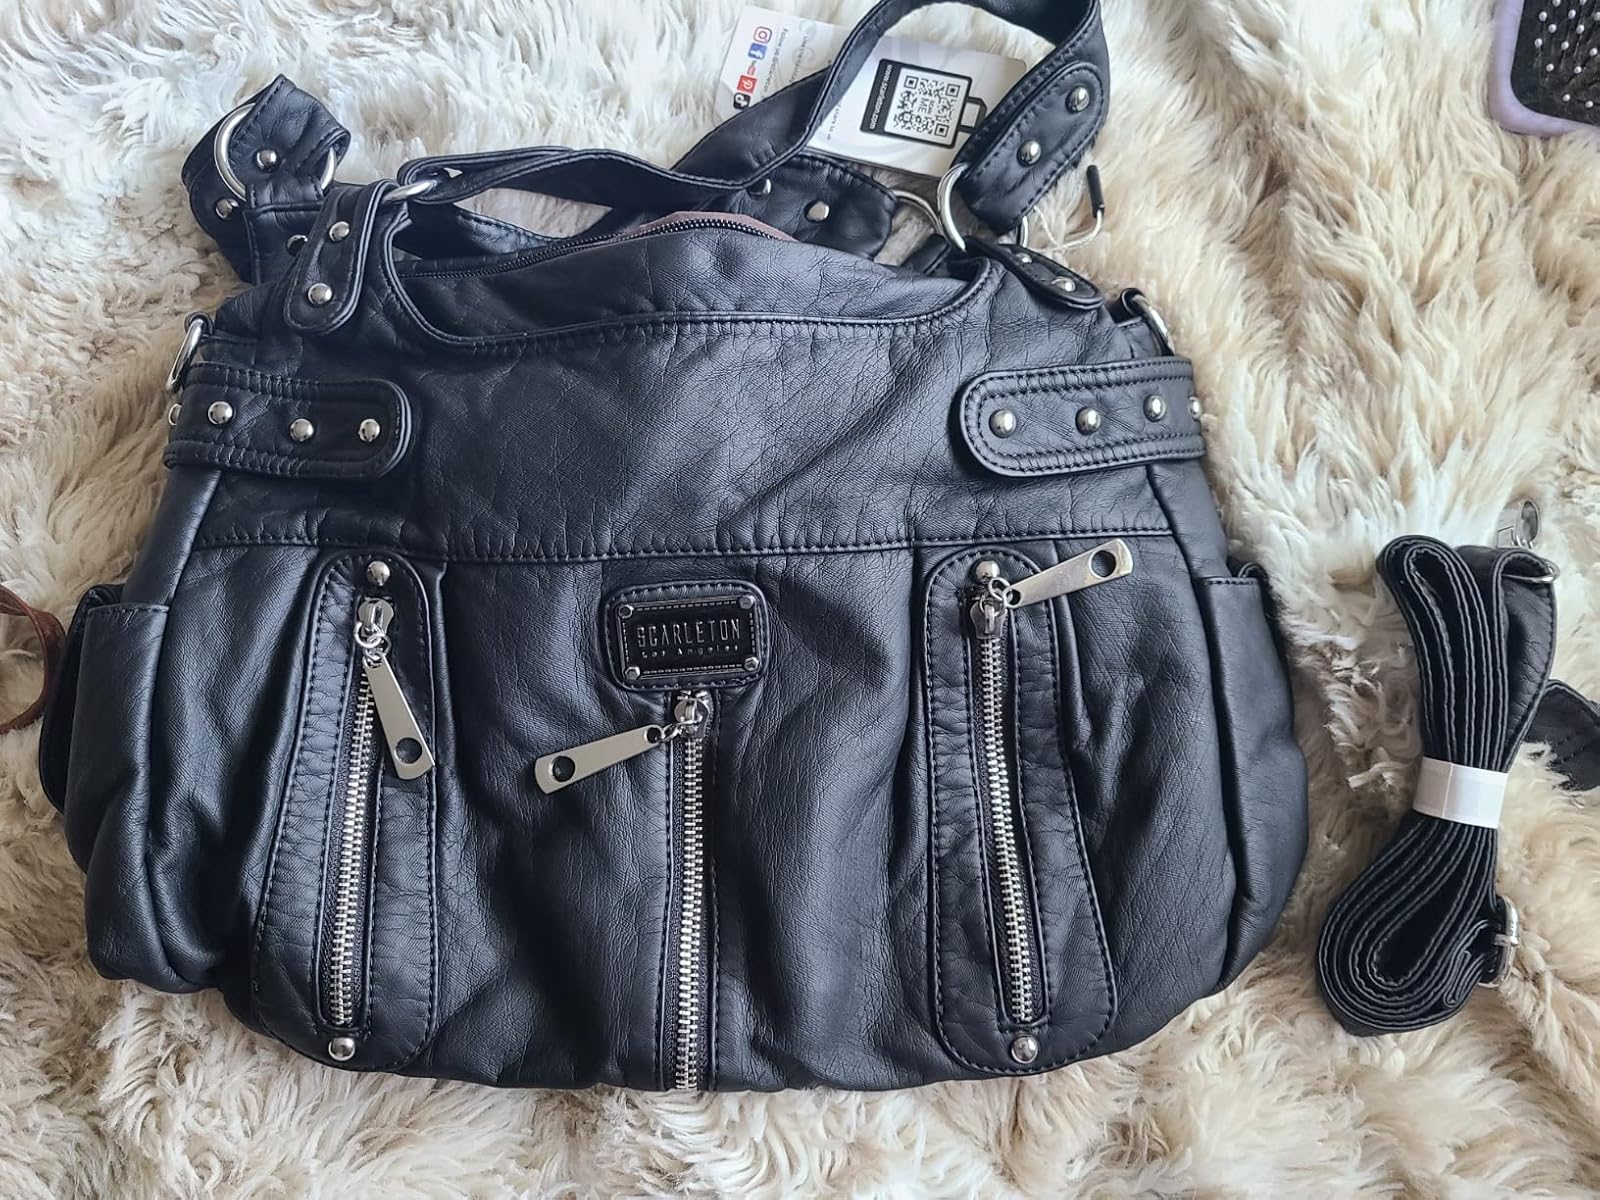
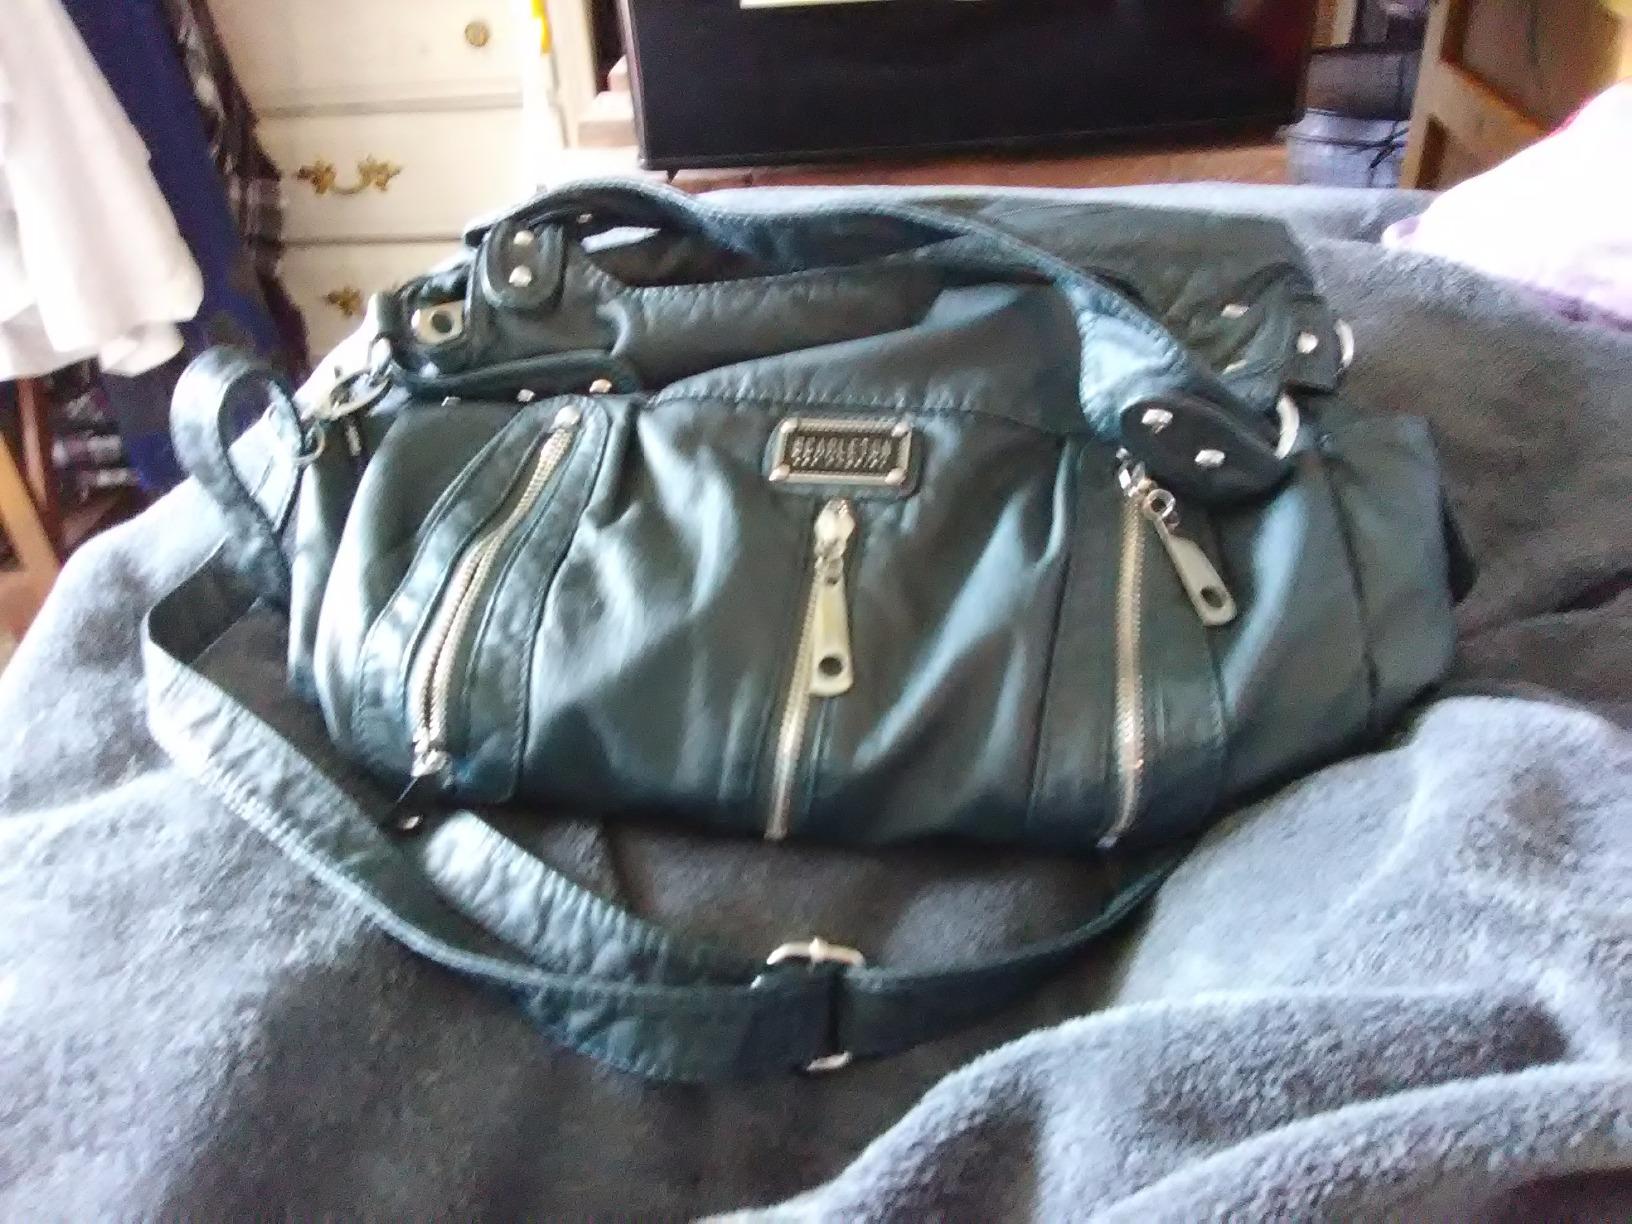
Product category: accessories_handbag
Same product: no